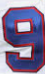
Number: 9